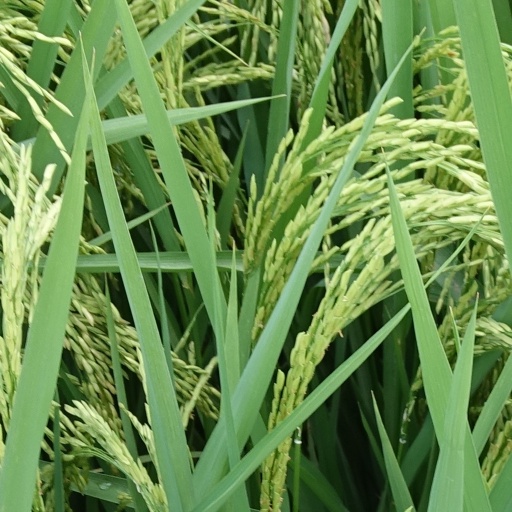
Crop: rice